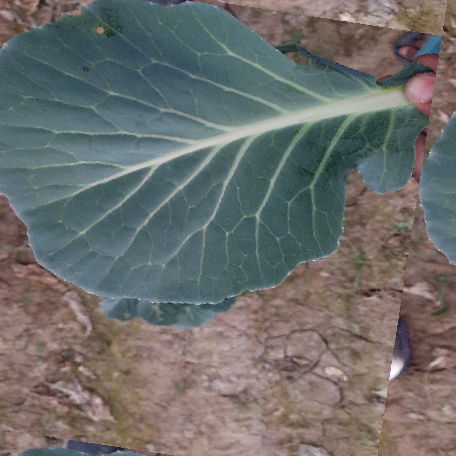
Label: Disease Free